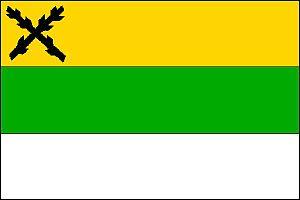
Kojetín est une commune du district de Havlíčkův Brod, dans la région de Vysočina, en République tchèque. Sa population s'élevait à 157 habitants en 2019.